Belarusian nationalism

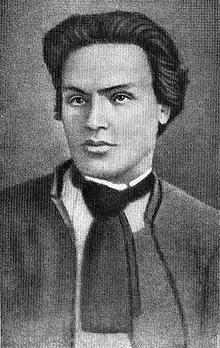
Konstanty Kalinowski, one of the leaders of the ill-fated January Uprising, was an early Belarusian nationalist leader

Belarusian nationalism began to emerge in the early 1860s, during the prelude to the January Uprising. The publishing of Mużyckaja prauda, the first newspaper written in the modern Belarusian language, began in 1861 under the leadership of Konstanty Kalinowski. The newspaper advocated against the Russian Empire, called for the restoration of the Polish–Lithuanian Commonwealth and Eastern Catholicism (which became unpopular after the large-scale return to the historical Belarusian faith of Eastern Orthodoxy), and spoke in support of land reform. In contrast, the , led by Mikhail Koyalovich (Kalinowski's primary political rival within Belarus), believed the Belarusians were a subset of the Russian nation, and advocated for the conversion of Catholics to Eastern Orthodoxy.